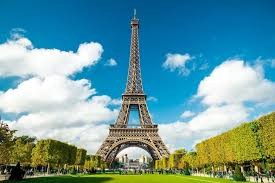
Landmark: Eiffel Tower